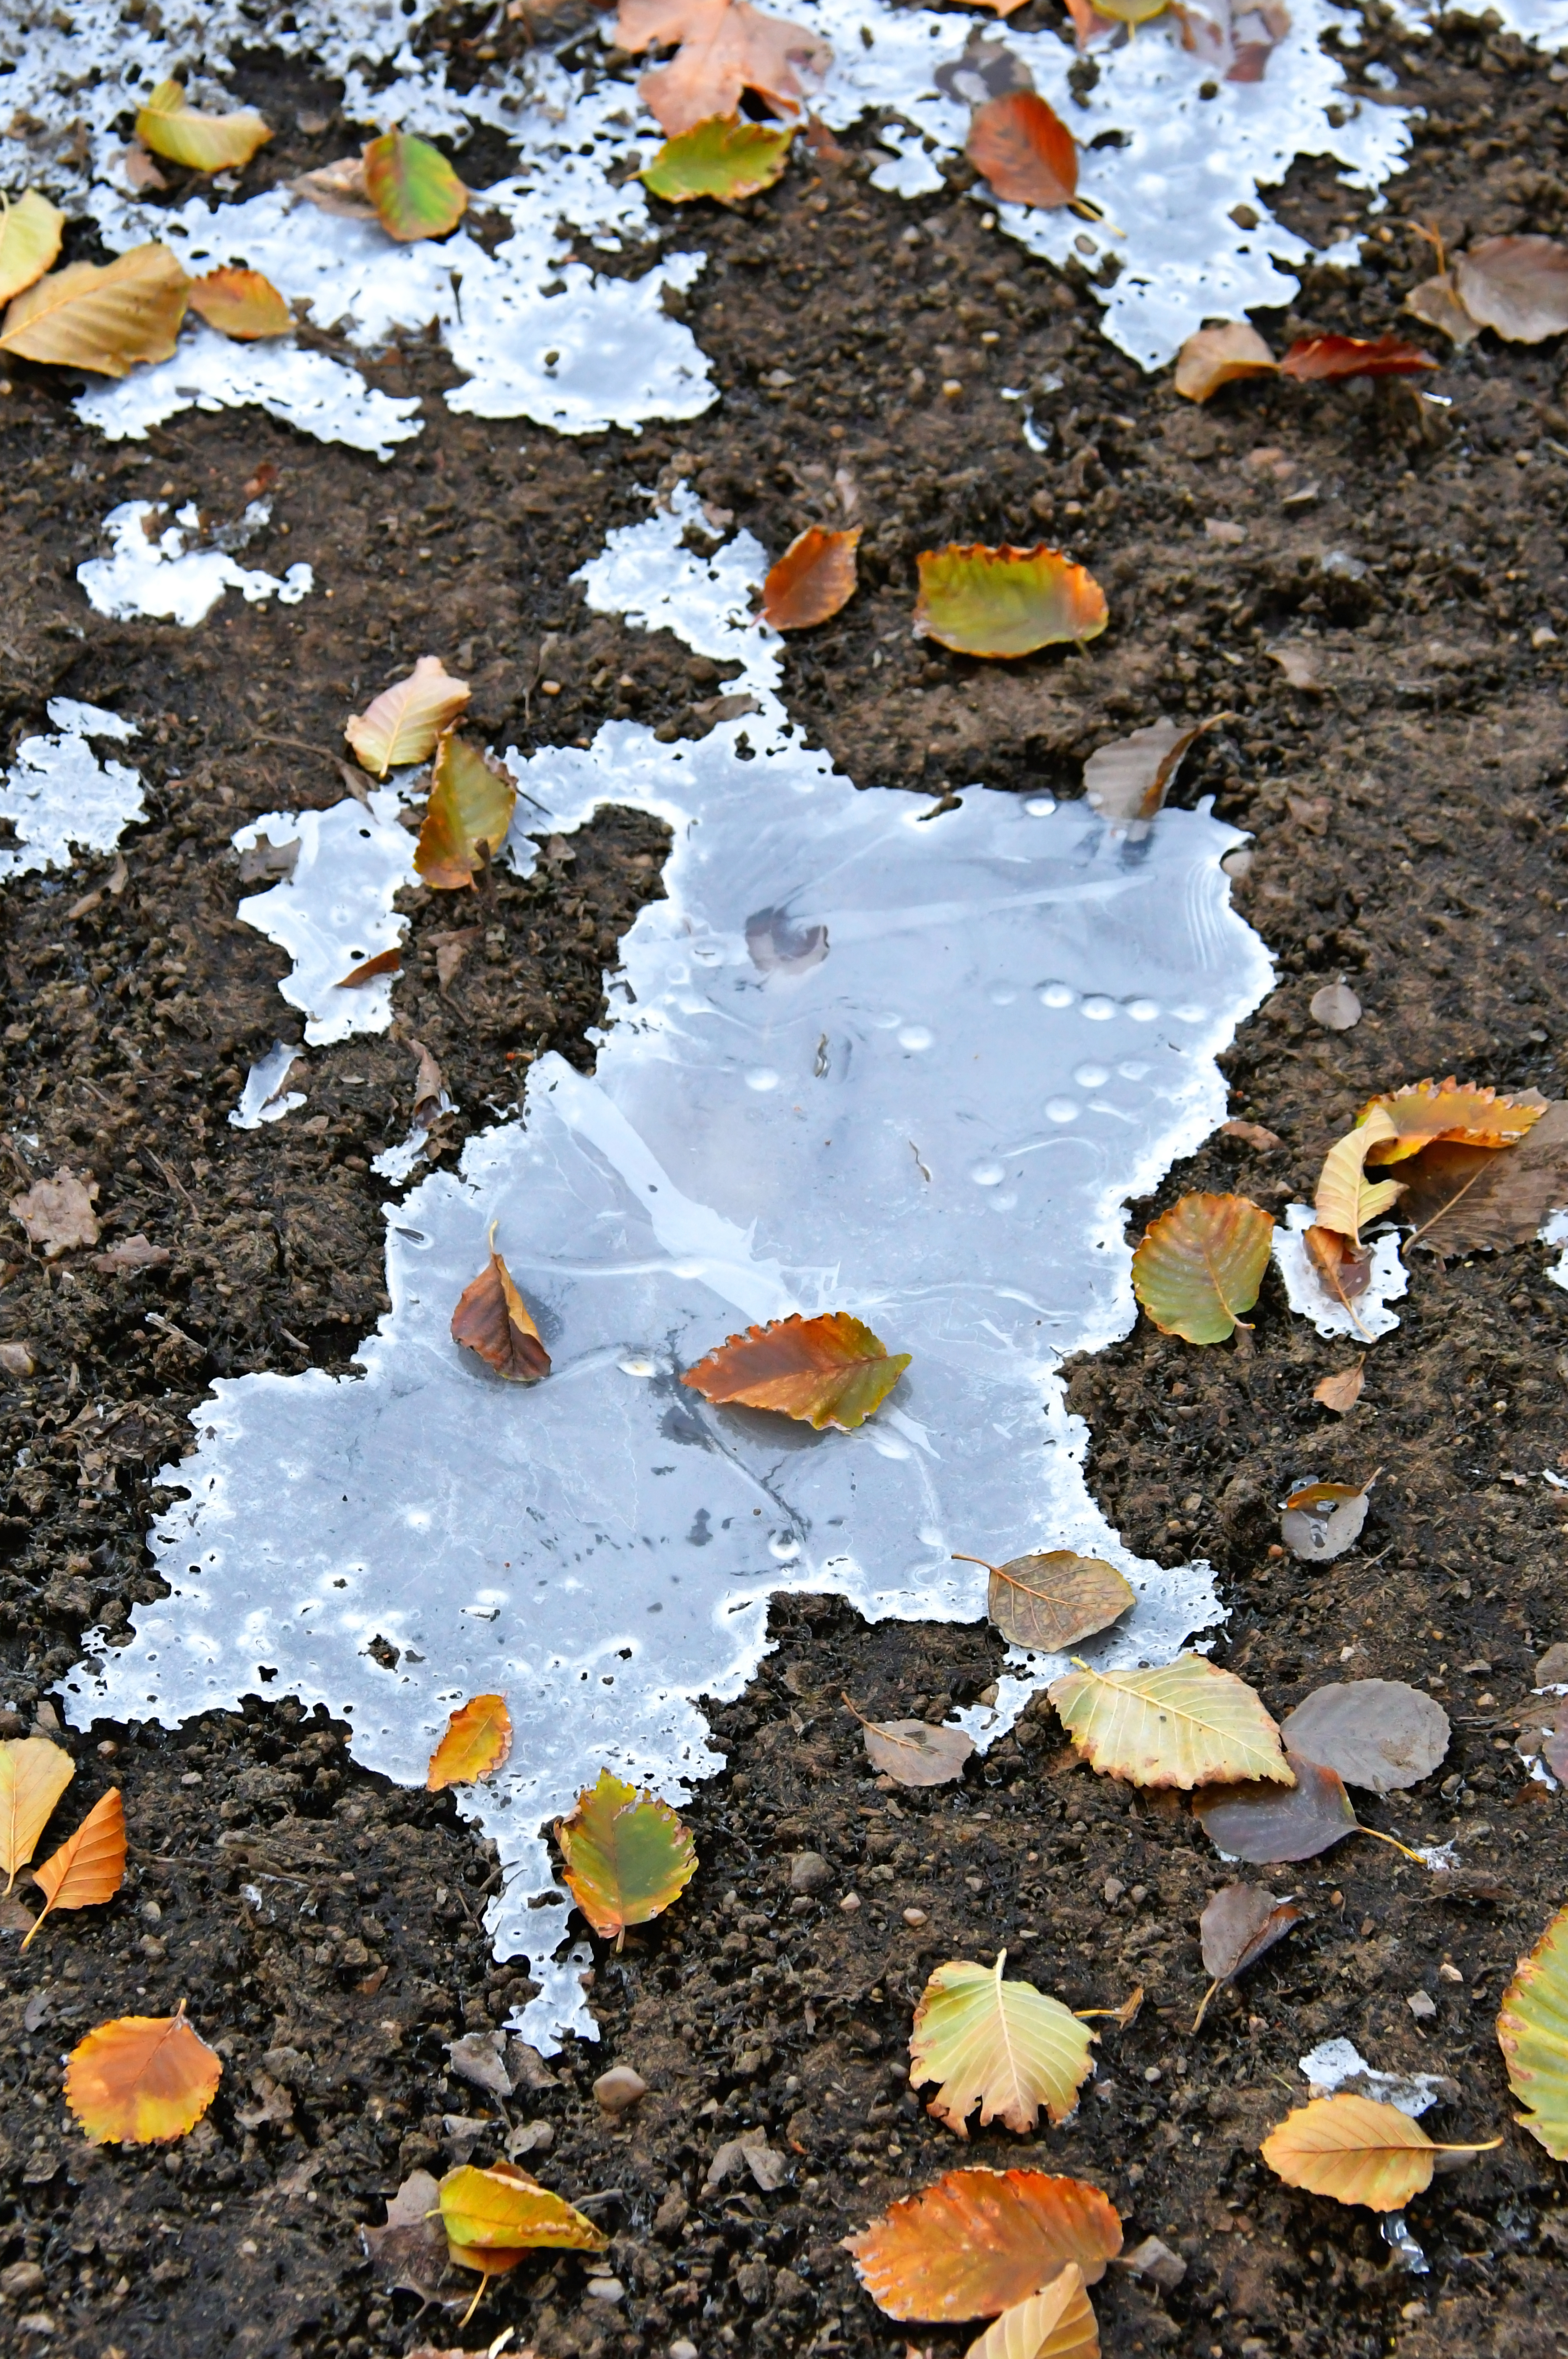
puddle, autumn, water, frozen, ice, leaf, nature, cold, yellow, leaves, fall, frost, season, winter, background, texture, outdoors, weather, above, color, white, natural, colorful, plant, red, maple, foliage, bright, brown, beautiful, abstract, orange, landscape, tree, green, environment, closeup, reflection, spring, soil, petal